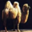
Label: camel